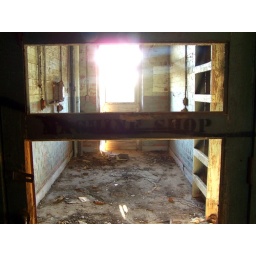
A view through a door at the thoroughly abandoned ball field in South Macon Park.